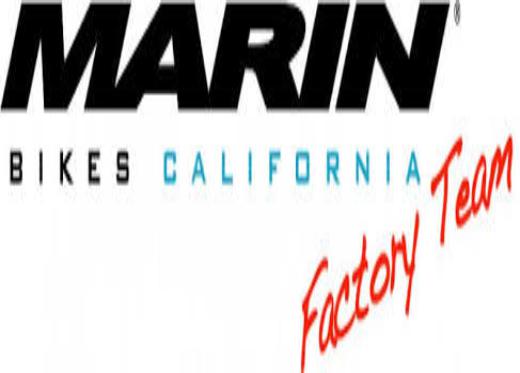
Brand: marin bikes
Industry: Transportation